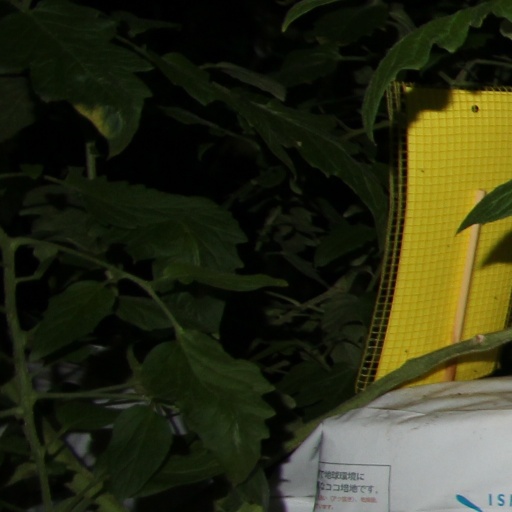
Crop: tomato